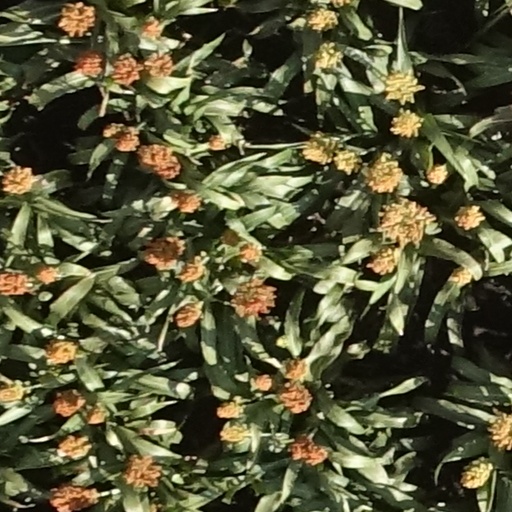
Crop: sorghum